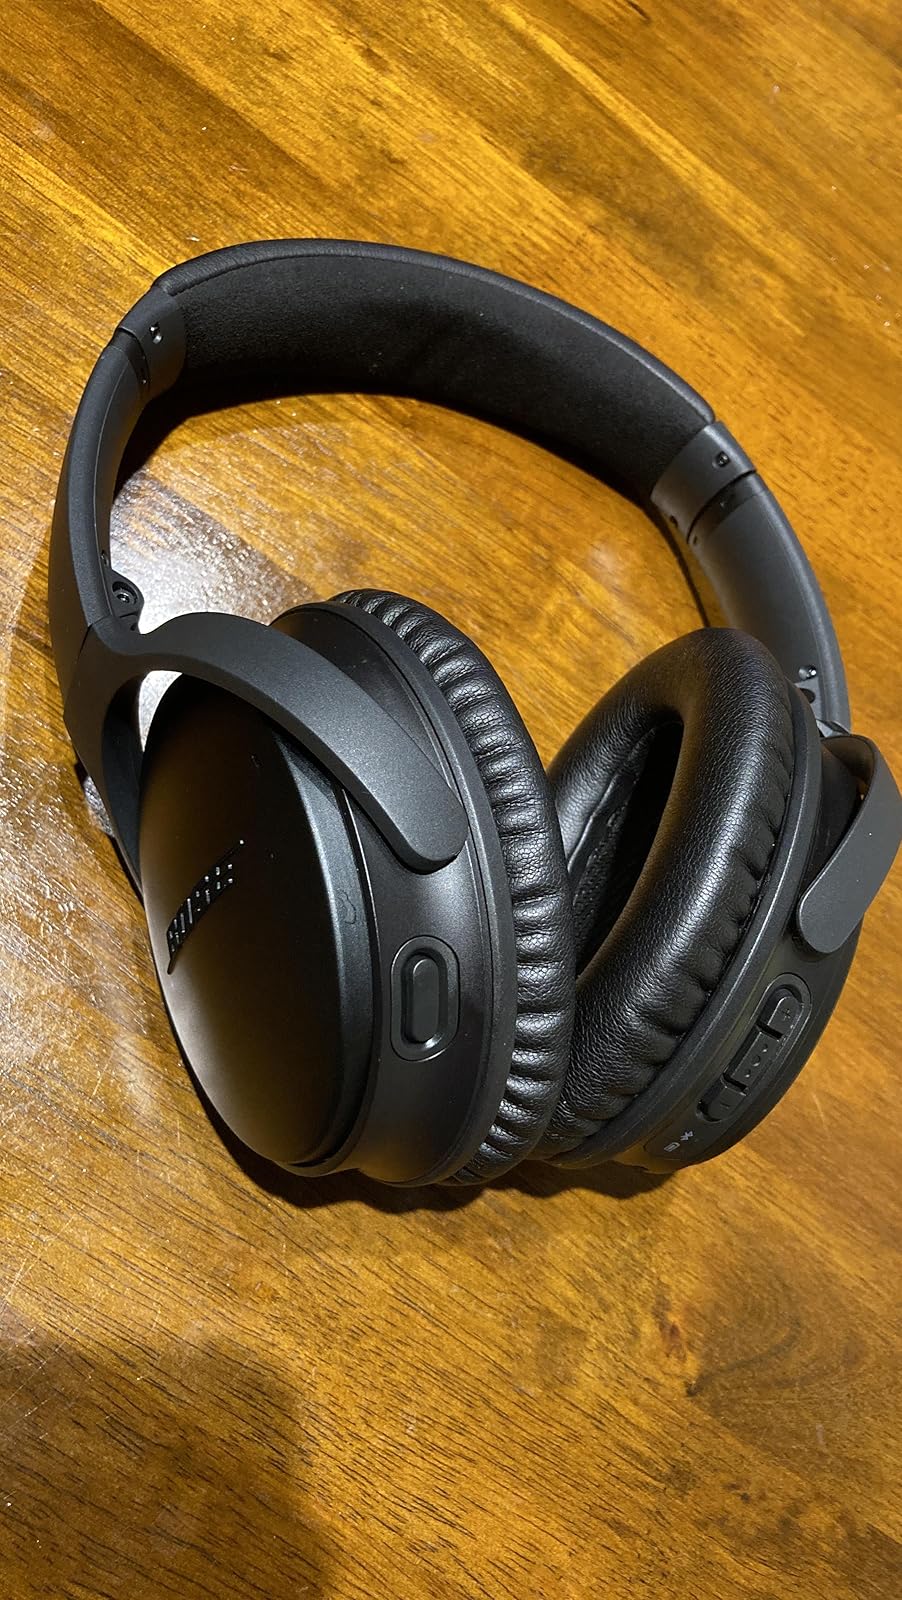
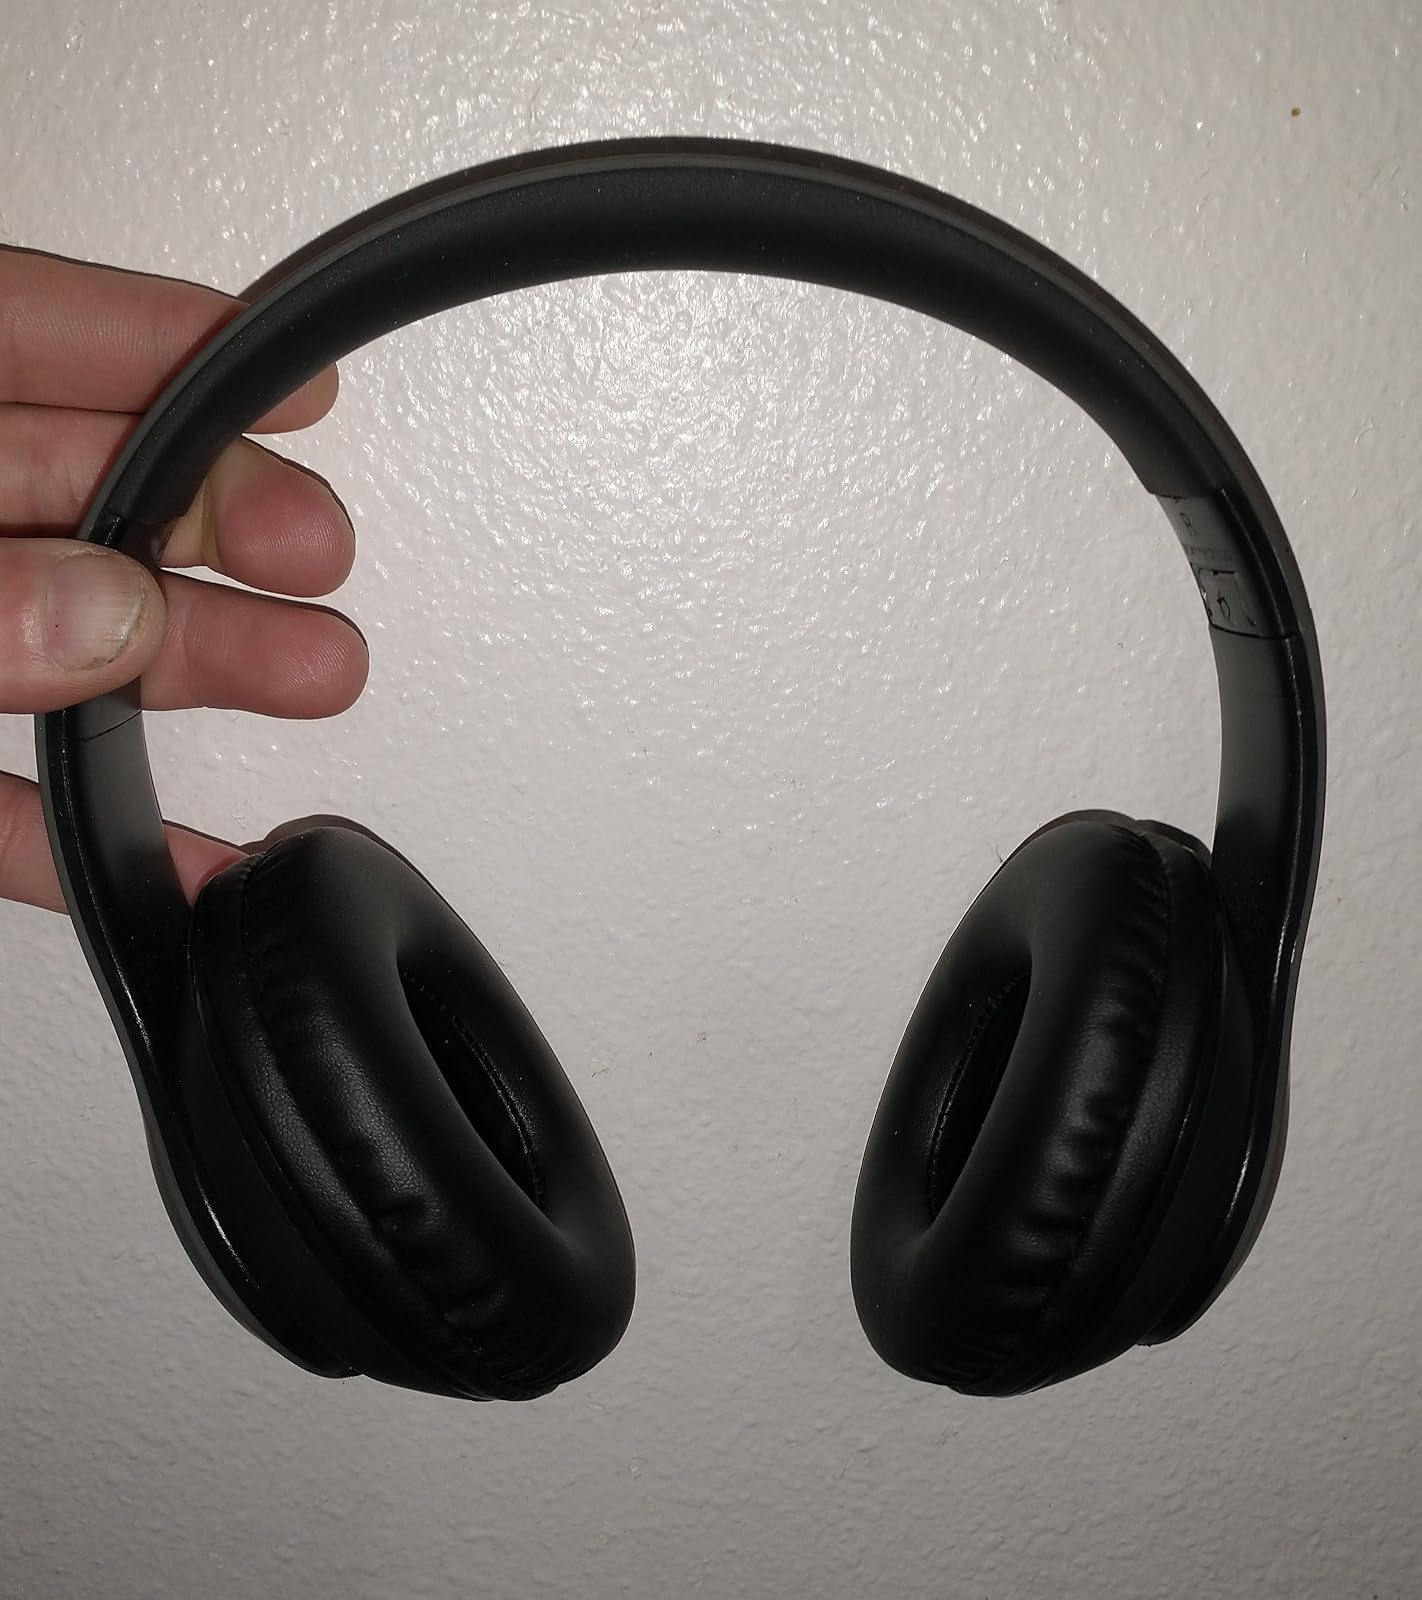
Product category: headphones
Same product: no